Invacar

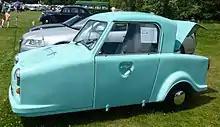
A 1973 Invacar at the Bromley Pageant of Motoring, 2017

The Invacar (abbreviated from "invalid carriage") is a small single-seater microcar vehicle designed for use by disabled drivers, and was distributed for free in the UK.